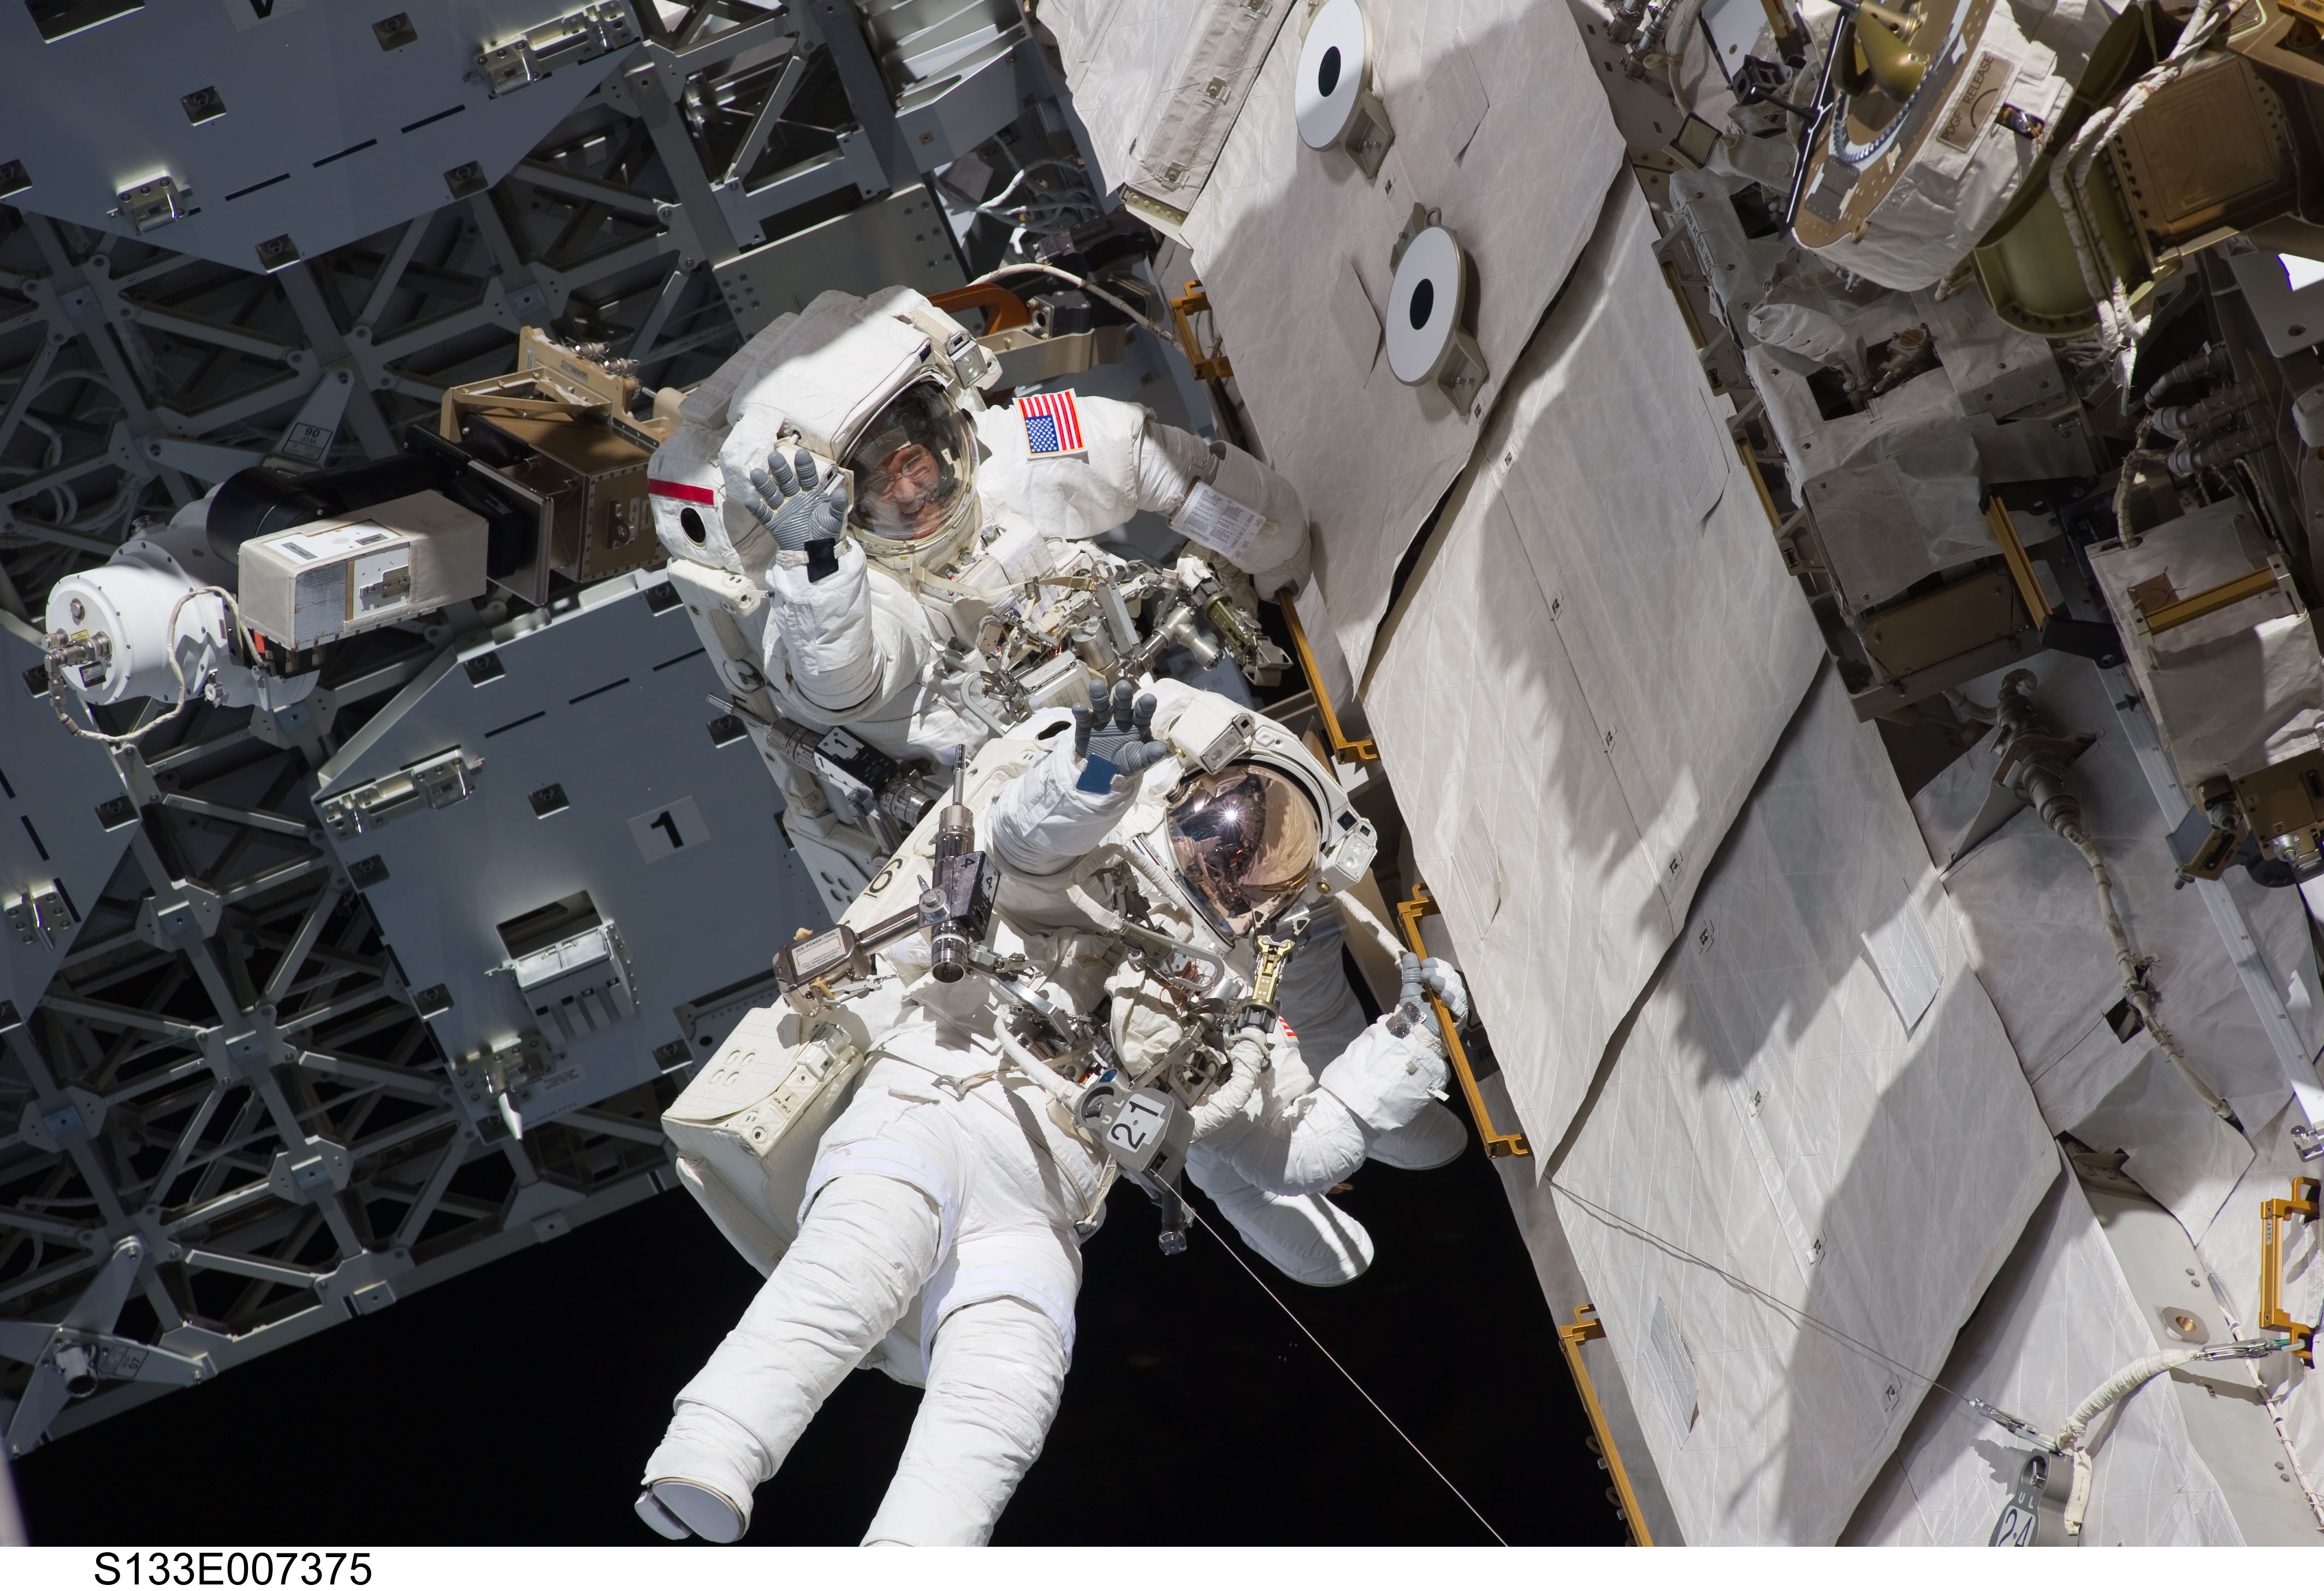
person, suit, balance, machine, floating, profession, astronaut, tools, discovery, teamwork, job, maintenance, pack, space shuttle, spacewalk, tether, extravehicular activity, aircraft engine, two astronauts